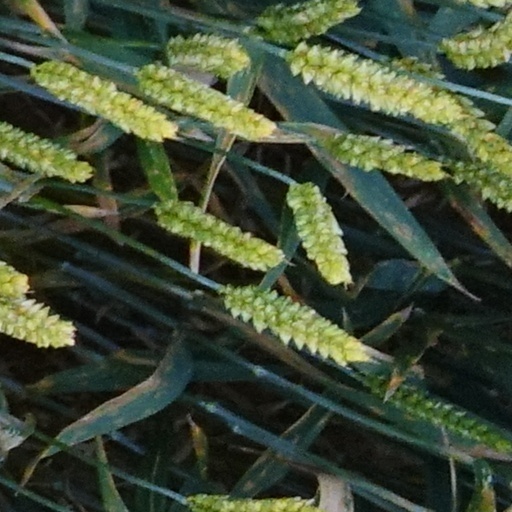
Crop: wheat